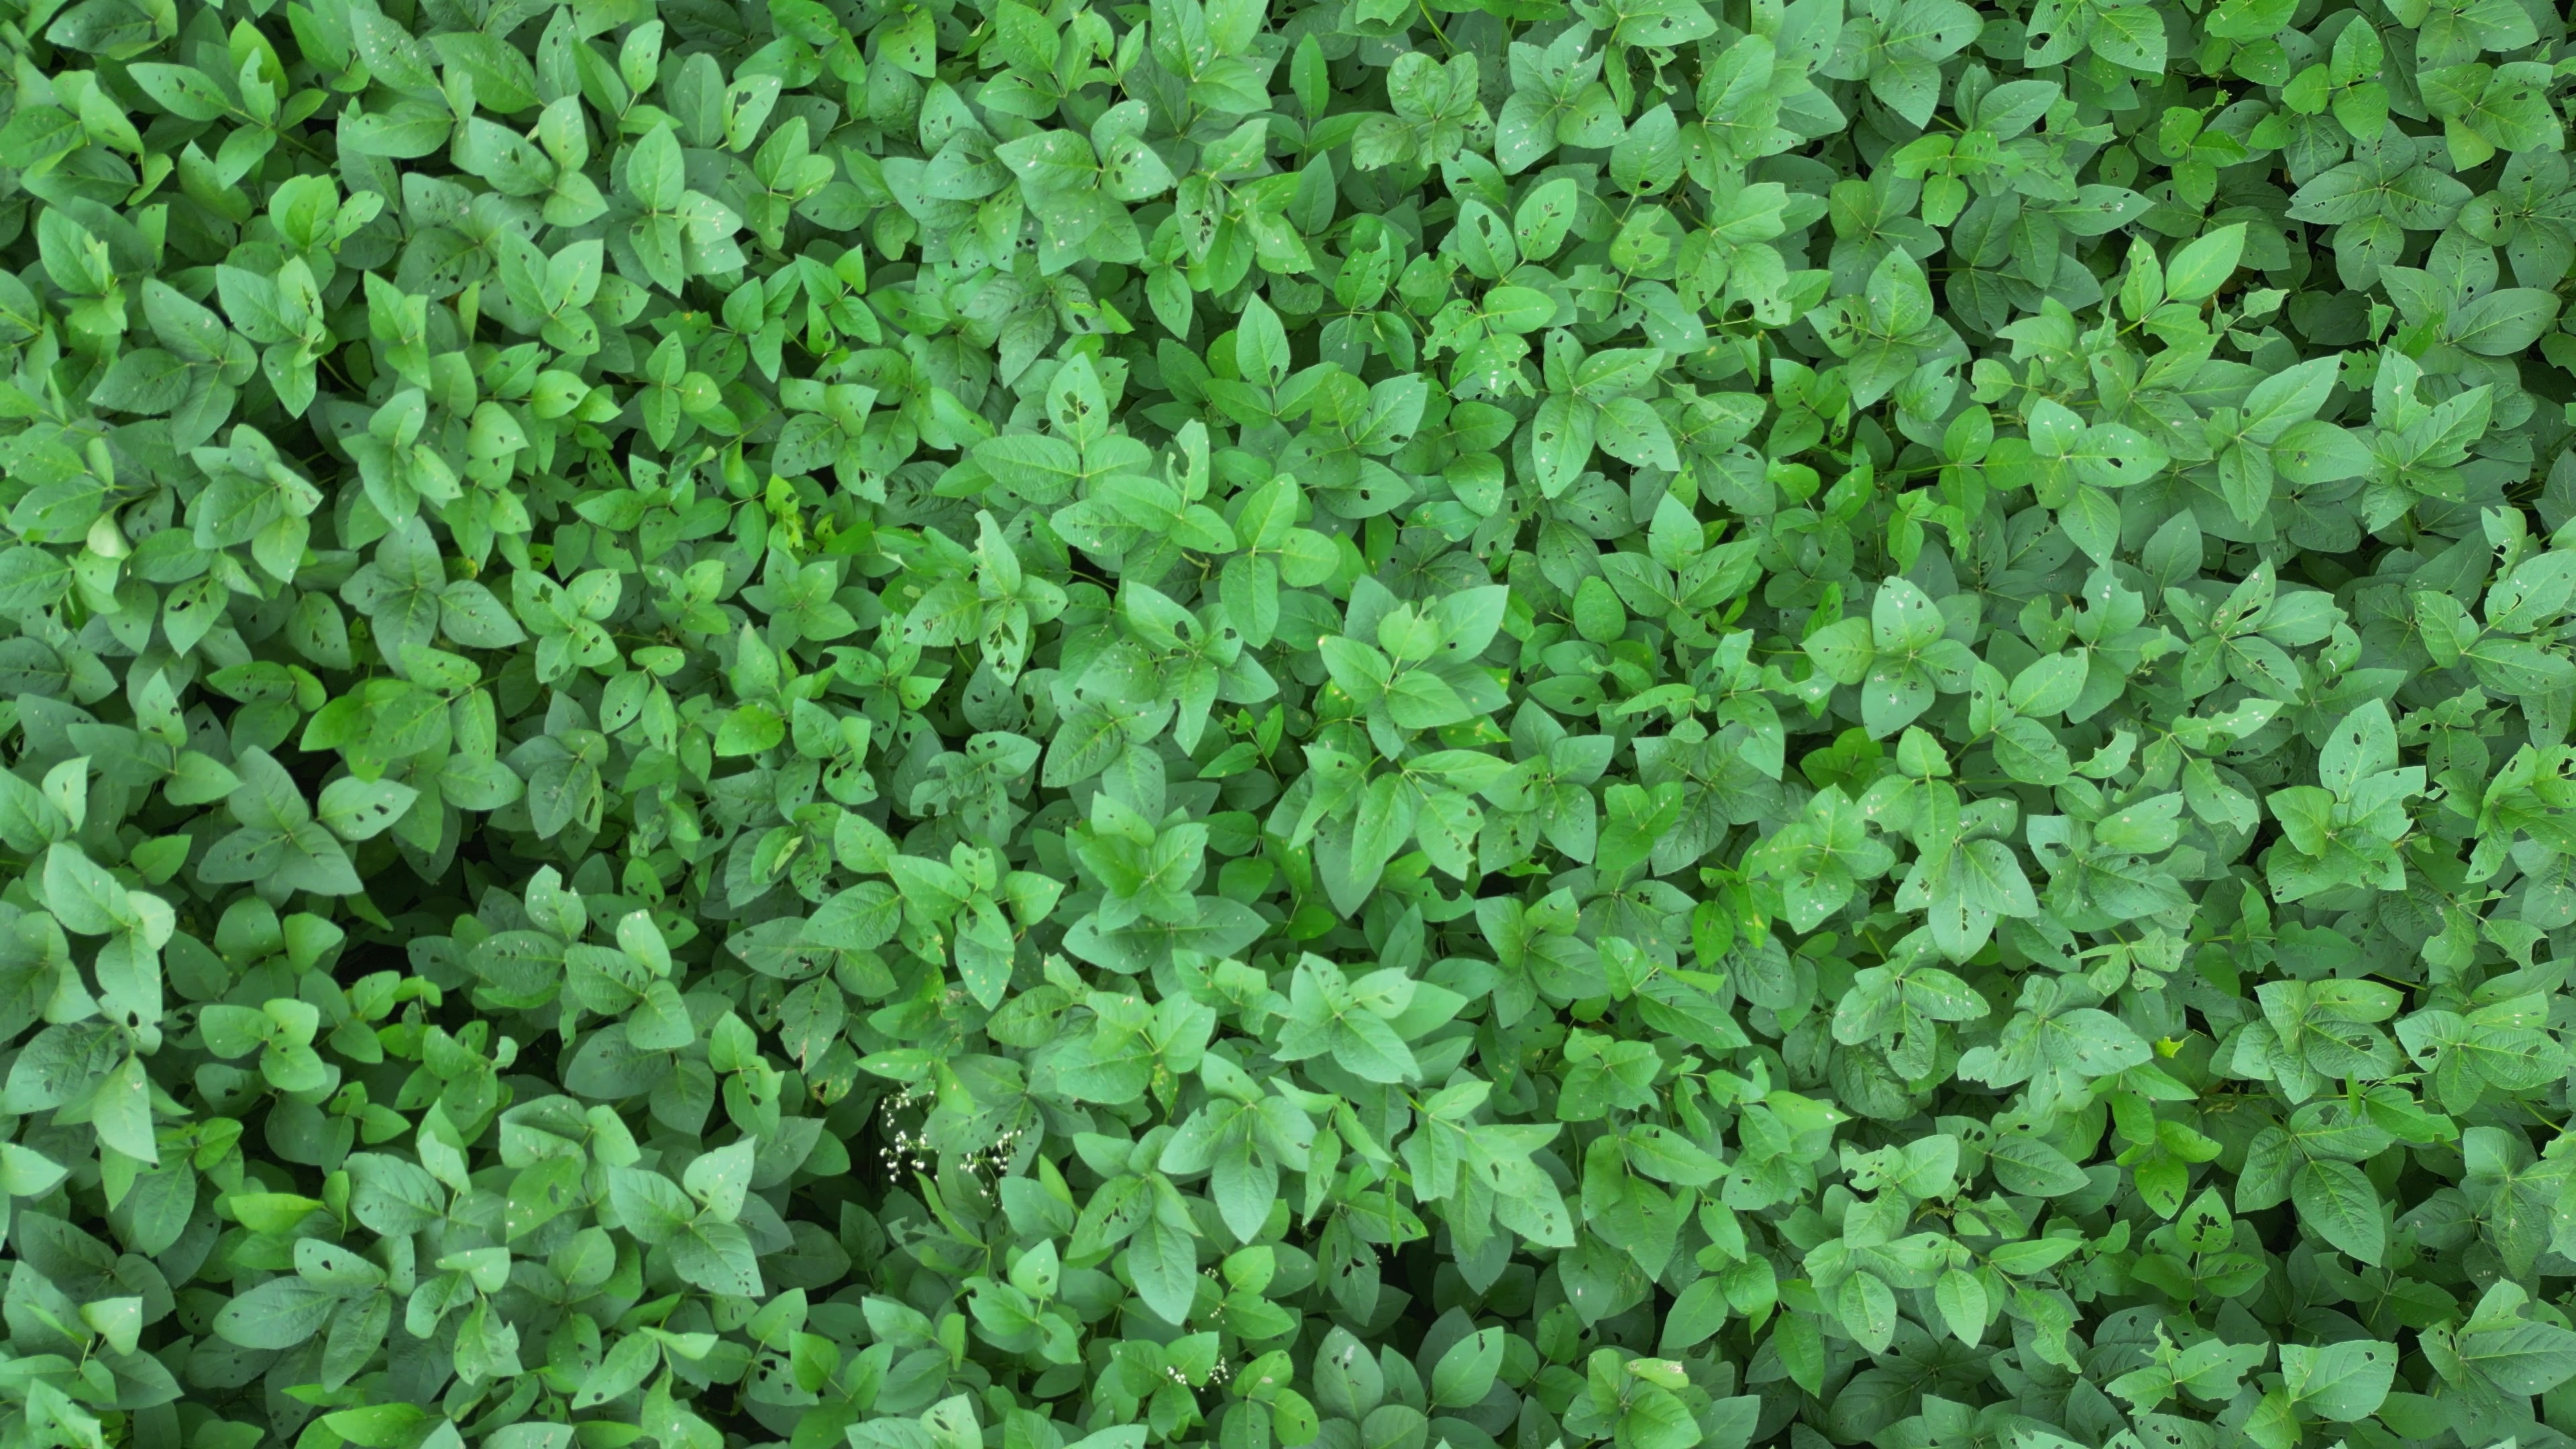
Label: Semilooper_Pest